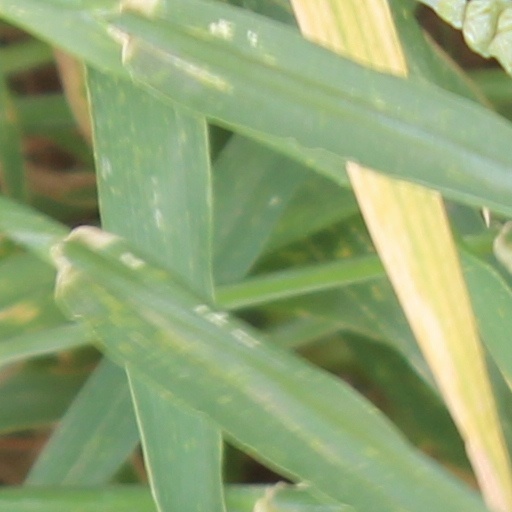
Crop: wheat